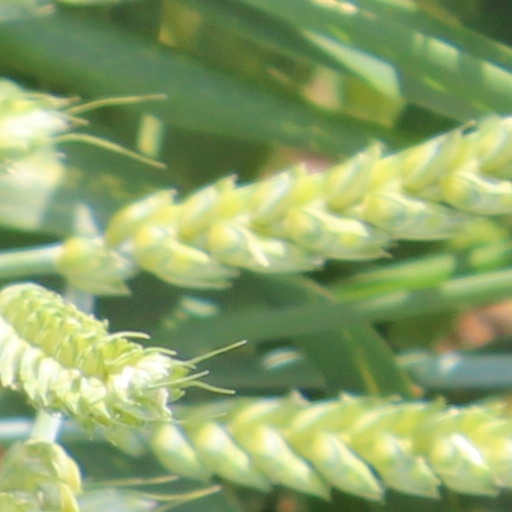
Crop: wheat